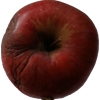
Label: Apple 17